Battle of Bean's Station

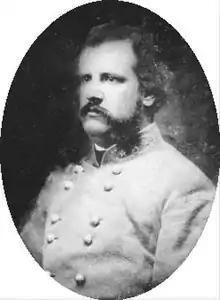
Archibald Gracie

On the morning of December 14, Longstreet's troops began their march to Bean's Station in the rain. Giltner assigned 100 horsemen from the 4th Kentucky Cavalry to lead the column. Following Giltner's cavalry, in order, were the infantry divisions of Johnson, McLaws, and Brigadier General Micah Jenkins. Altogether, Longstreet's column was made up of about 12,000 soldiers. At 2 pm, Parke, Shackelford, Potter, and other officers had lunch, after which Poe traveled north on the Tazewell road. Soon afterward, one of Shackelford's brigade commanders, Lieutenant Colonel Emery S. Bond reported that Confederates encountered his outpost northeast on the Rogersville road. Bond's troopers made a fighting withdrawal, compelling their opponents to commit part of Brigadier General Archibald Gracie's infantry brigade.